1936 Summer Olympics medal table

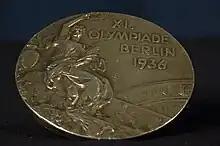
A tarnished gold medal featuring a person in a toga, and the words "XI Olympiade Berlin 1936".

The 1936 Summer Olympics, officially known as the Games of the XI Olympiad, was an international multi-sport event held in Berlin, Germany, from 1 August to 16 August.